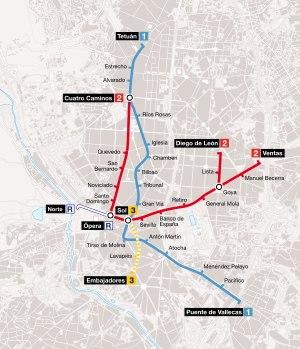
On appelle siège de Madrid ou défense de Madrid un ensemble de combats successifs ayant pour scène la province et la ville de Madrid au cours de la guerre civile espagnole, entre octobre 1936 et mars 1939. Le coup d'État du 18 juillet 1936 ayant échoué à Madrid, la ville était tenue par des troupes diverses mais toutes fidèles à la République et qui luttèrent contre les forces nationalistes de Franco.
On appelle bataille de Madrid un ensemble de combats ayant pour cadre la province et la ville de Madrid au cours de la guerre civile espagnole, entre le 8 et le 24 novembre 1936. Elle s'inscrit dans un ensemble d'opérations plus vaste, désigné sous le nom de siège de Madrid, dont elle est d'ailleurs le premier événement important, et qui s'étale jusqu'aux derniers jours de la guerre d'Espagne, au 28 mars 1939.